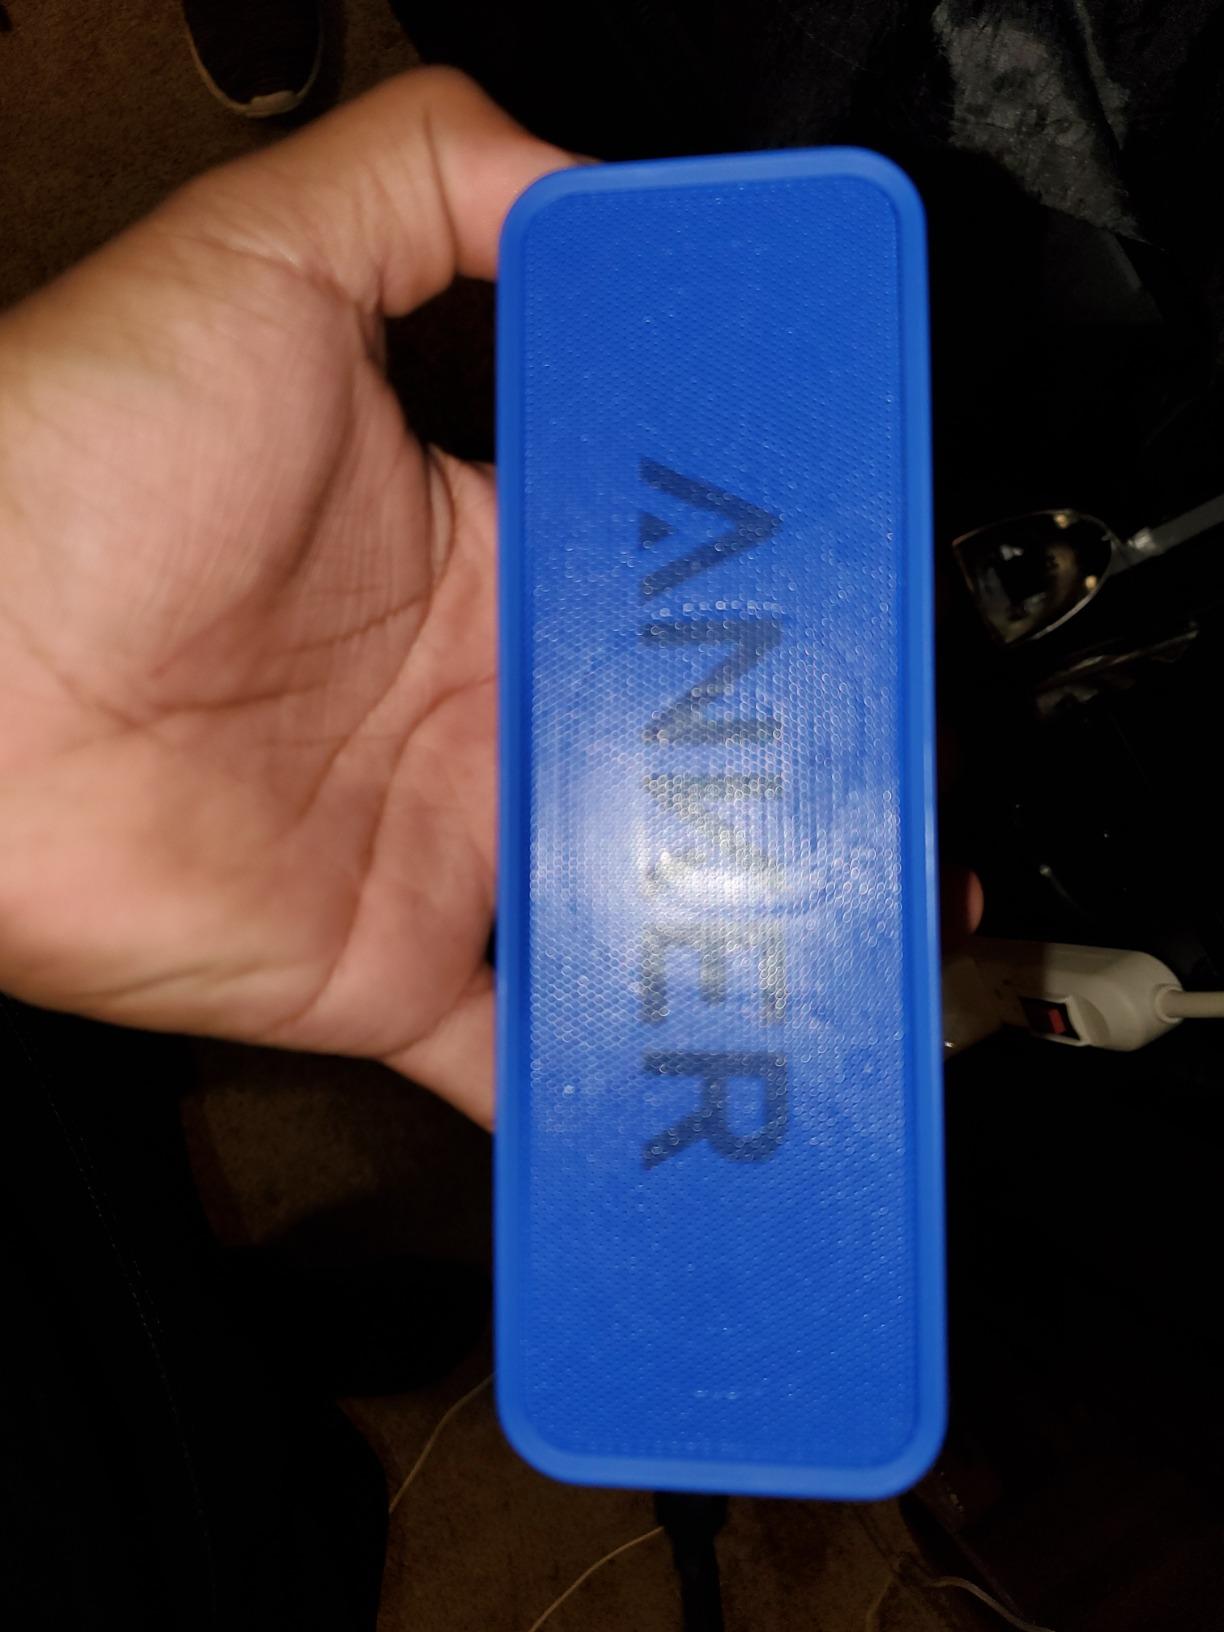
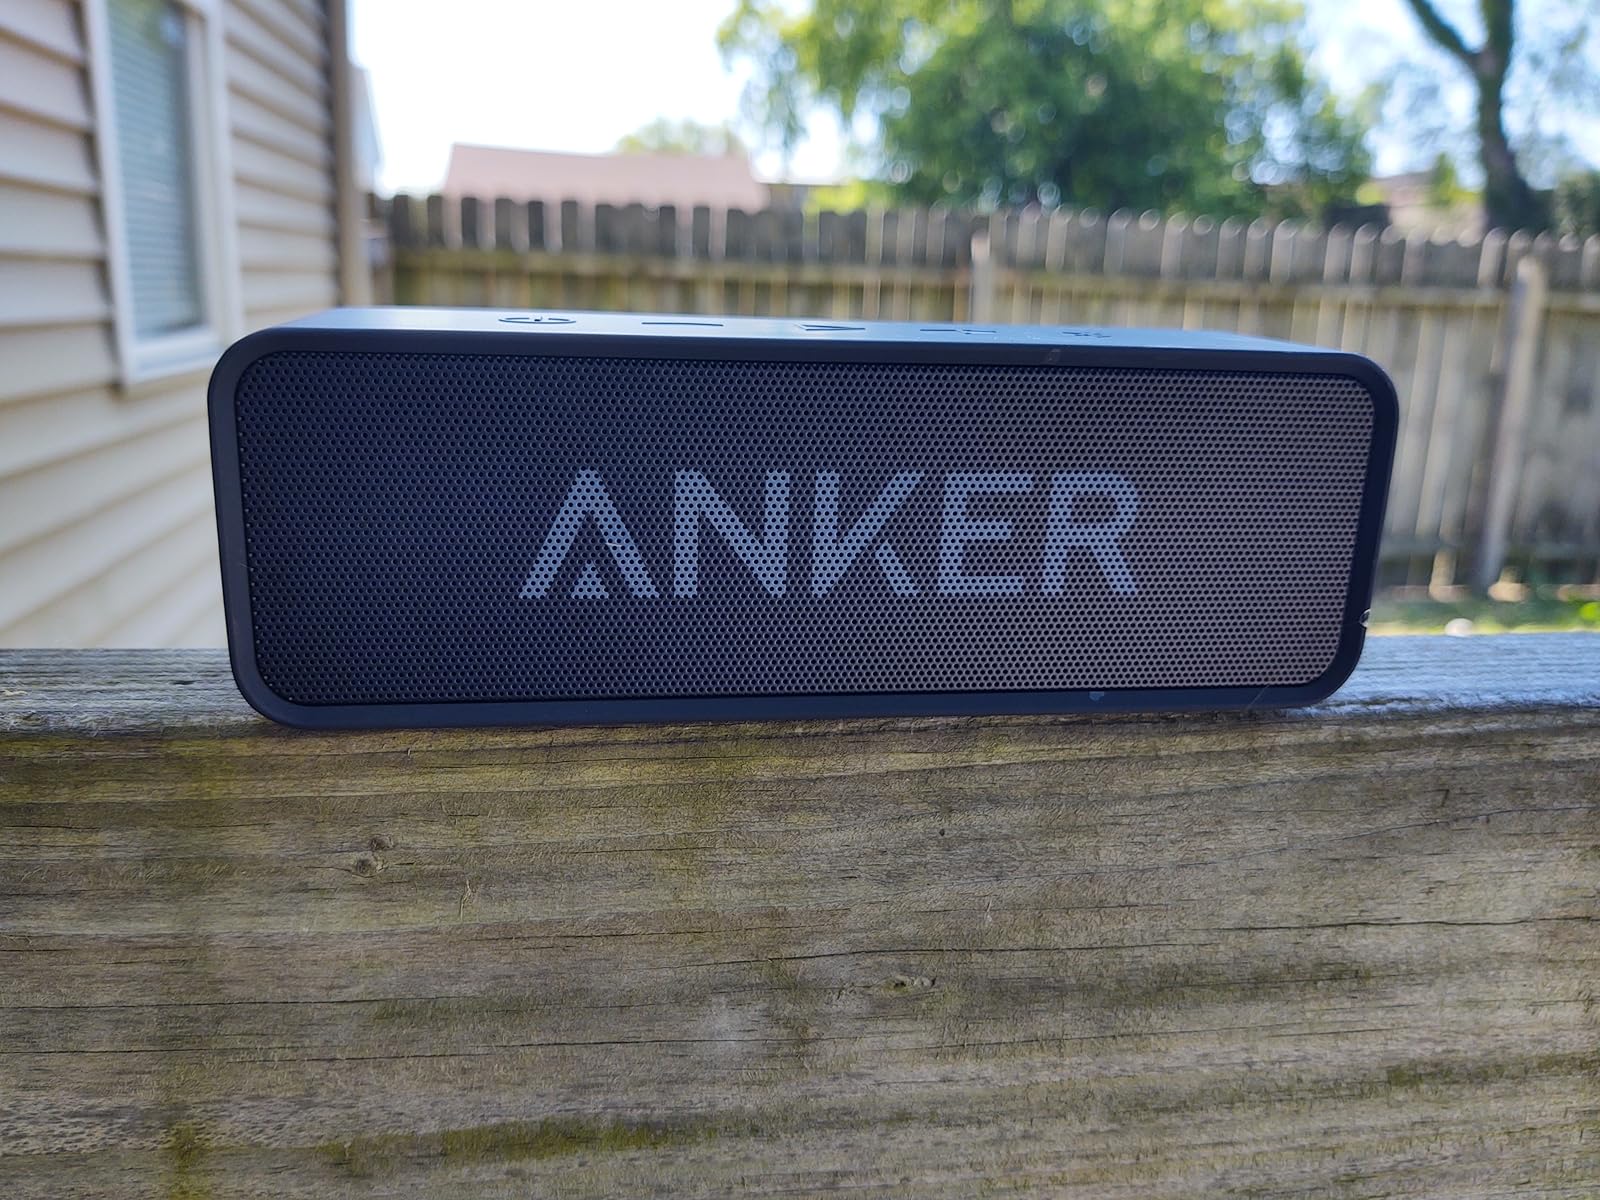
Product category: speaker
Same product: no